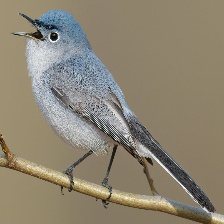
Species: BLUE GRAY GNATCATCHER
Scientific name: POLIOPTILA CAERULEA